Belly Amphora by the Andokides Painter (Munich 2301)

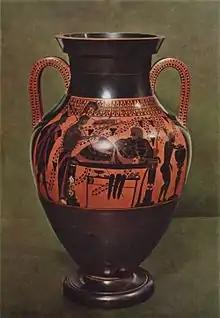
Black-figure side of the amphora.

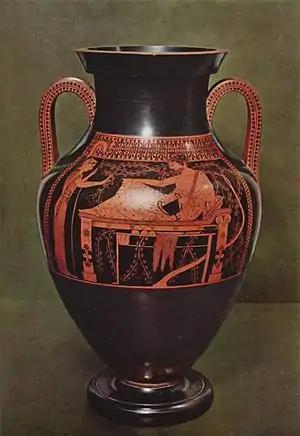
Red-figure side of the amphora.

The Belly Amphora in the Staatliche Antikensammlungen at Munich (inventory number 2301) is one of the most famous works by the Andokides Painter. The vase measures 53.5 cm high and 22.5 cm in diameter. It dates to between 520 and 510 BC and was discovered at Vulci. It was acquired by Martin von Wagner, an agent of Ludwig I of Bavaria.